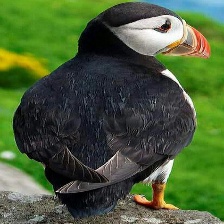
Species: PUFFIN
Scientific name: FRATERCULA